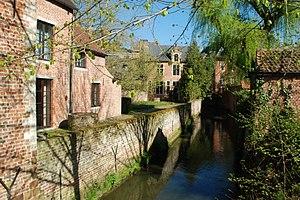
Belgium - Leuven - Groot Begijnhof - vue sur la Dyle jusqu'à la rue des Sœurs noires
Le grand béguinage de Louvain est le plus vieux et le plus grand des deux béguinages que compte la ville belge de Louvain, dans la province du Brabant flamand.